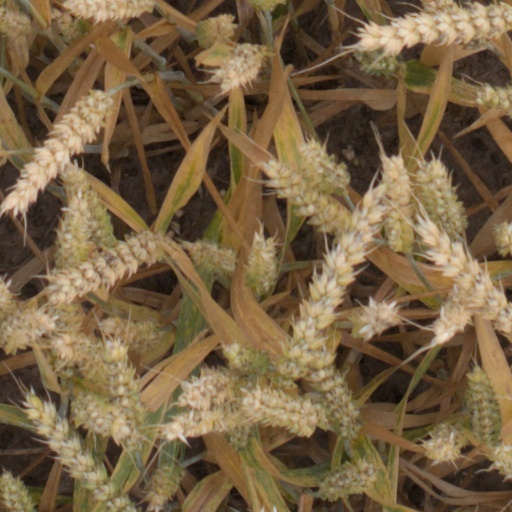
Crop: wheat